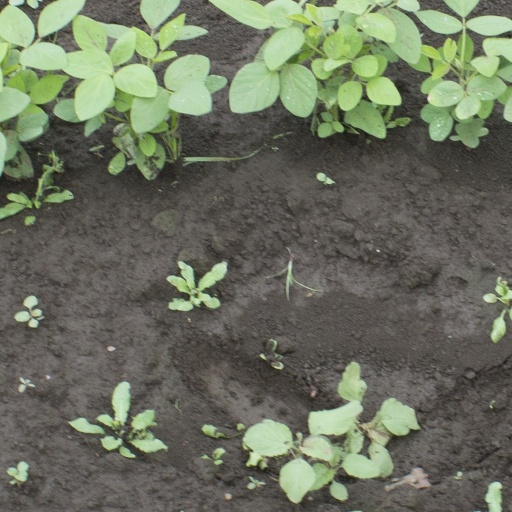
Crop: soybean